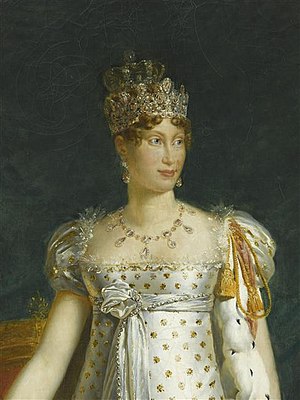
Paulin Guérin
Jean-Baptiste Paulin Guérin, Kejserinde Marie Louise af Frankrig, ca. 1812, olie på lærred. Versailles.
Jean-Baptiste Paulin Guérin var en fransk maler.